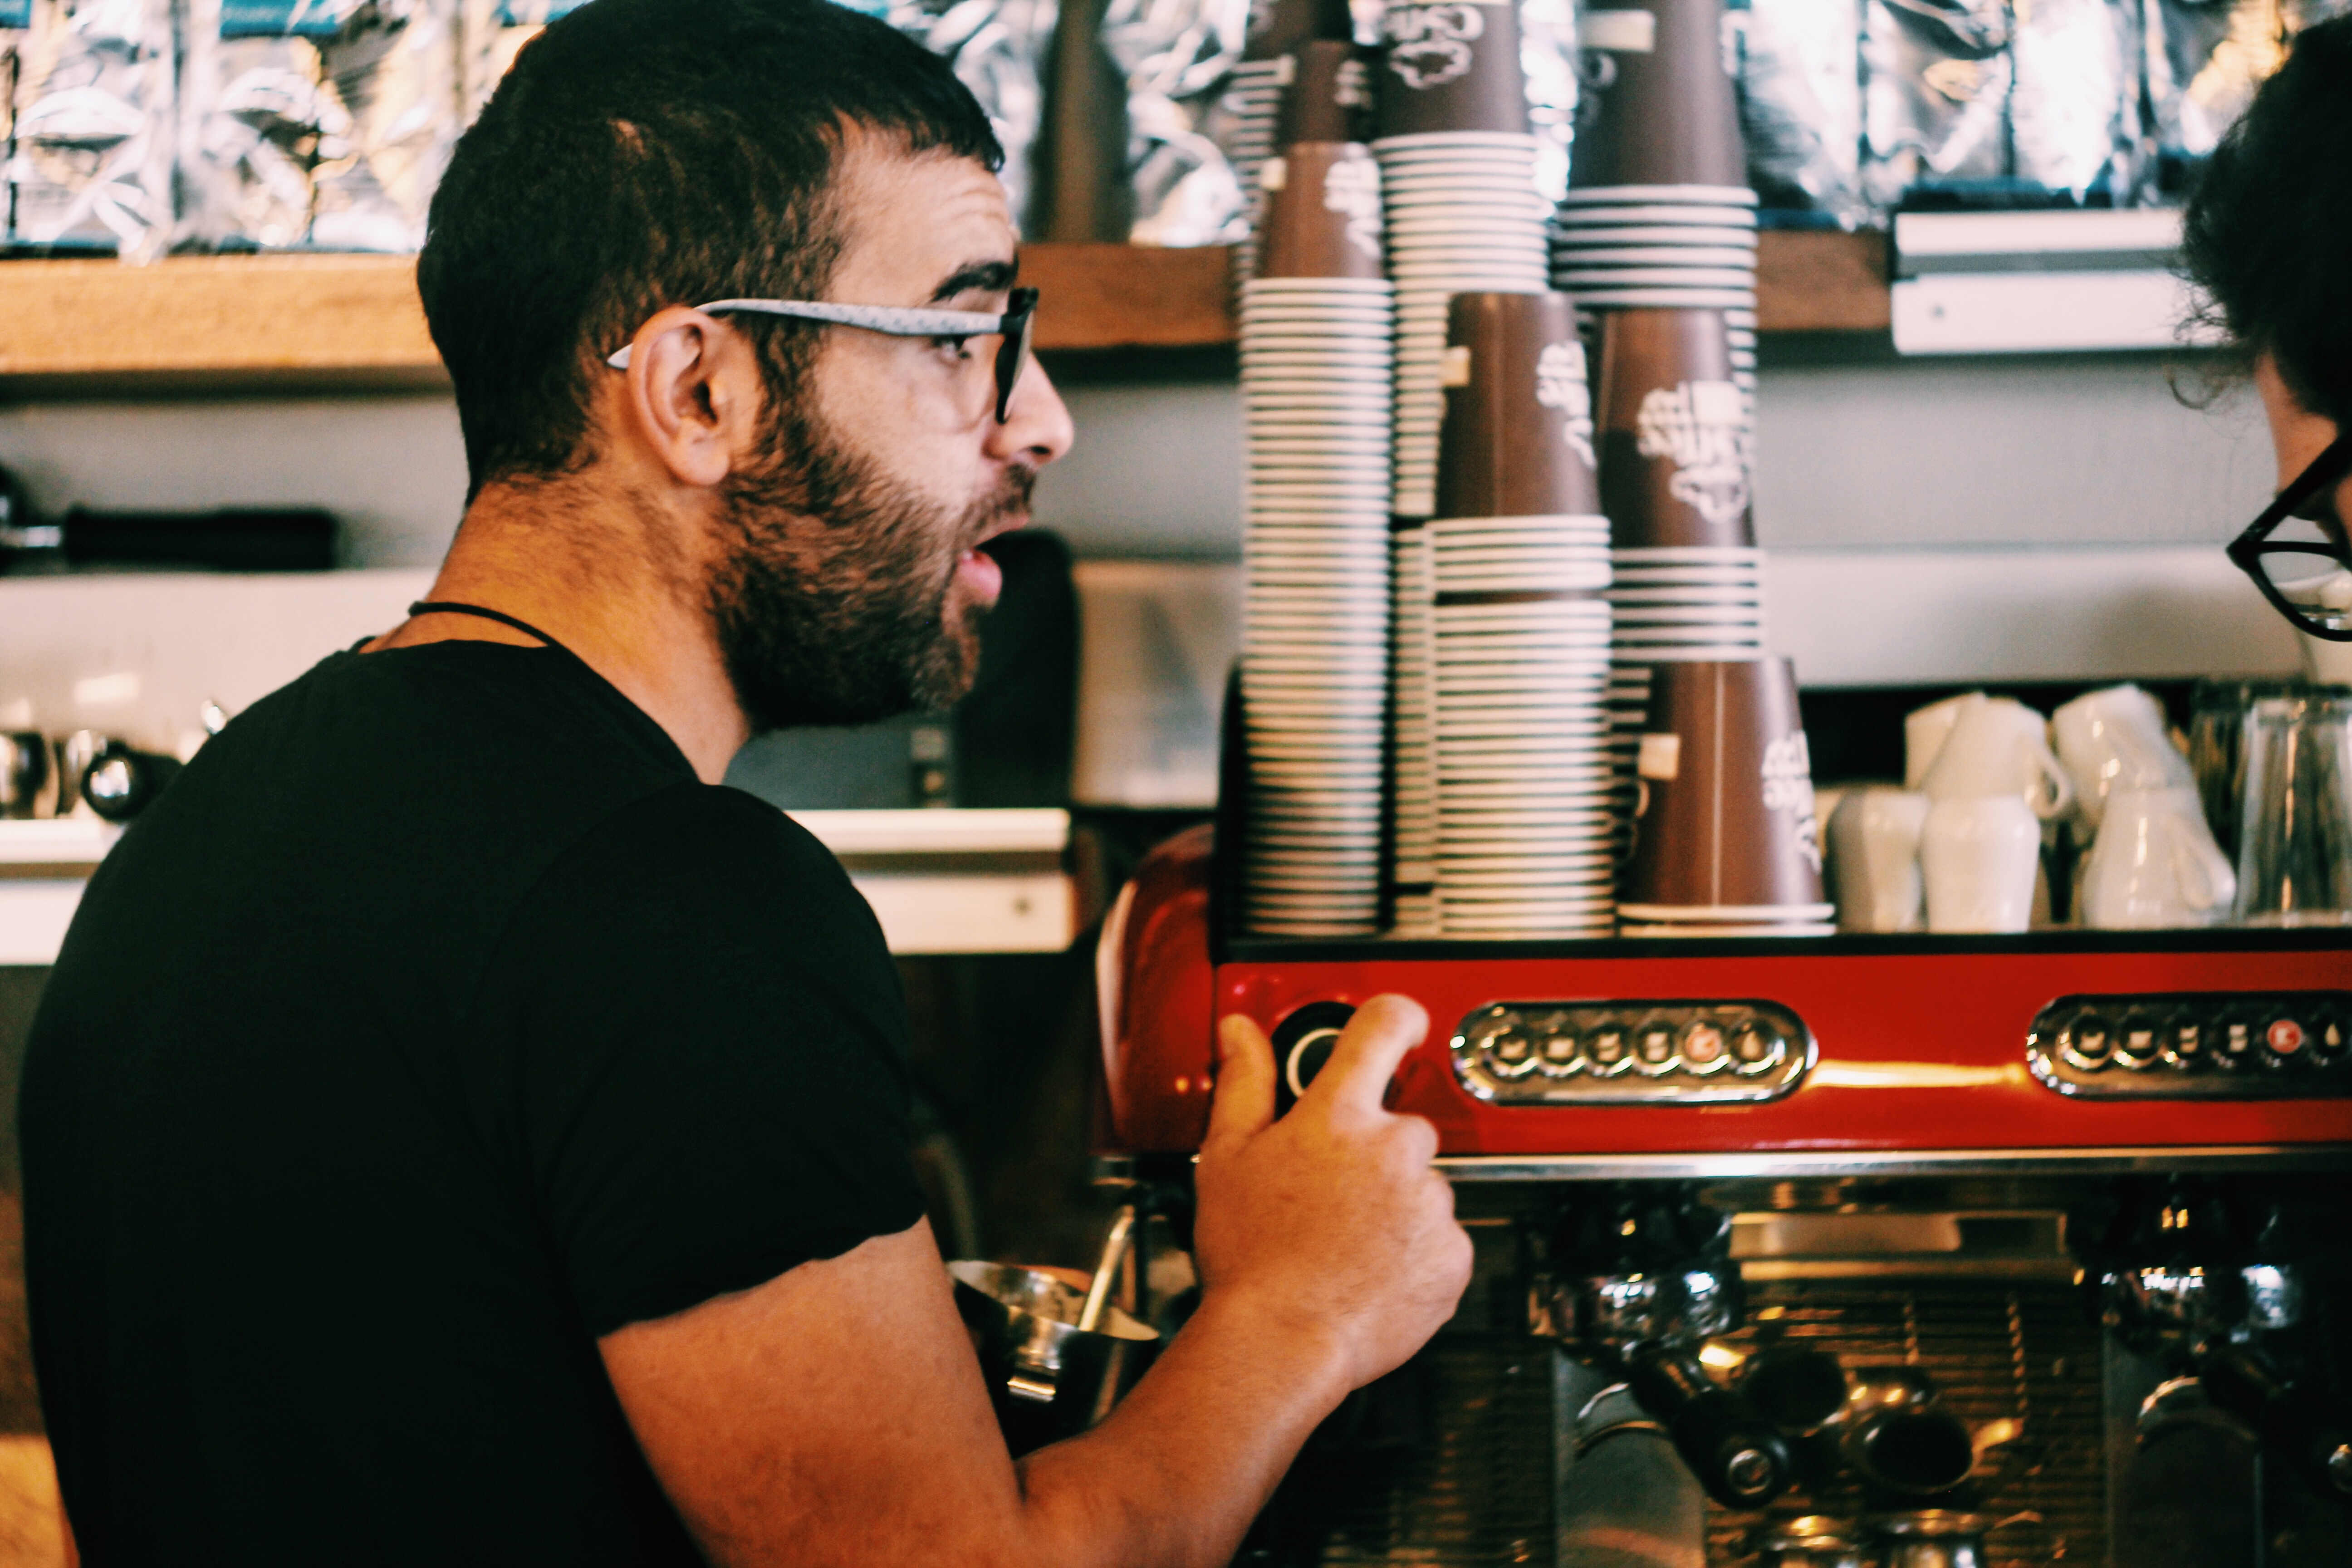
sense